Osama bin Laden's compound in Abbottabad

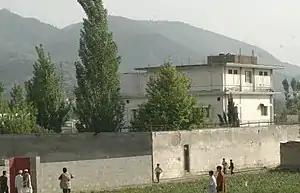
View of the compound, looking north from the south side of a wall turning slightly northeast

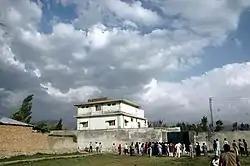
Another view of the compound

"Gulf News" reported that it had previously been used as a safe house by Inter-Services Intelligence, but was no longer being used for this purpose. ISI alleged that this compound was raided in 2003 while under construction as Abu Faraj al-Libbi was suspected of living there. However, satellite photos show that in 2004 the site was an empty field. The compound was believed to be built around the summer of 2005 to late 2006, based on local accounts, most likely completed in late 2005 as intelligence reports indicate Bin Laden may have moved into the house on 6 January 2006.